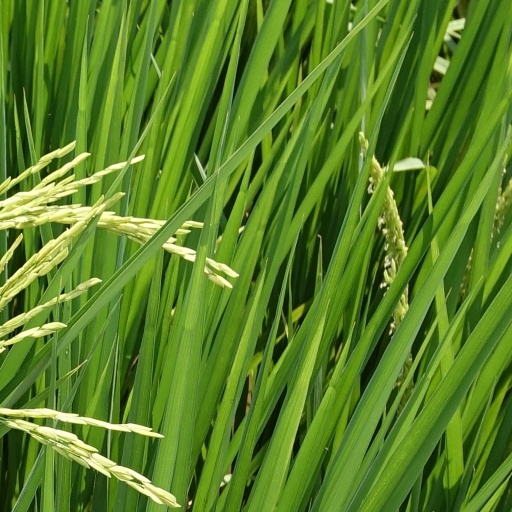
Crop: rice